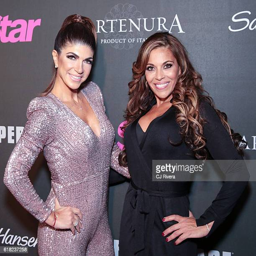
tv personality and person attend event